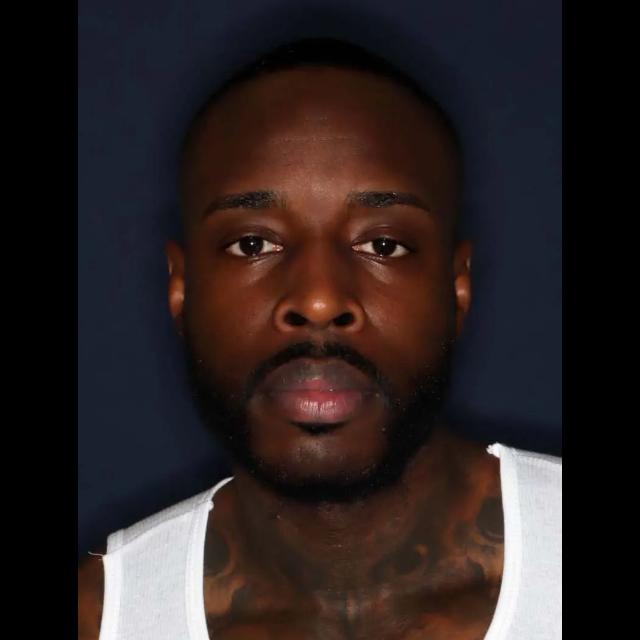
Portrait style: Real Portrait